Lophoturus madecassus

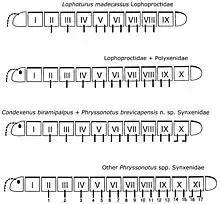
Segmentation of "Lophoturus madecassus" (top) compared to other millipedes of order Polyxenida

Lophoturus madecassus is a species of bristle millipede in the family Lophoproctidae. Adults in this species, unlike those in all other species in this family, have only 11 pairs of legs rather than the typical 13 pairs of legs.